Oscar Camenzind

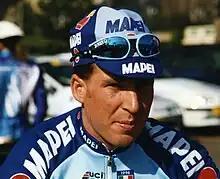
Camenzind at the 1997 Paris–Nice

Oscar Camenzind (born 12 September 1971) is a former professional road racing cyclist from Switzerland. He became national road champion in 1997. In 1998 he won the World Road Championship and the Giro di Lombardia, in 2000 the Tour de Suisse and Liège–Bastogne–Liège in 2001. His career came to an abrupt end when he retired from pro cycling after a positive doping test in July 2004 for erythropoietin, leading into the Athens Olympics. After confessing to the use, in 2005 he was sued in Swiss court in order to name his supplier, which he refused to do fearing retribution.